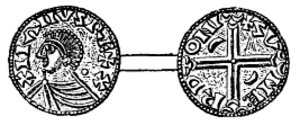
Magnus den Gode / Efterkommere
Mønt med Magnus I.
Magnus den Gode, også Magnus Olavsson, var konge af Norge fra 1035–1047 og af Danmark 1042–1047. Han var frillesøn af den norske konge Olav den Hellige og Alvhild, der var tjenestepige på kongsgården.